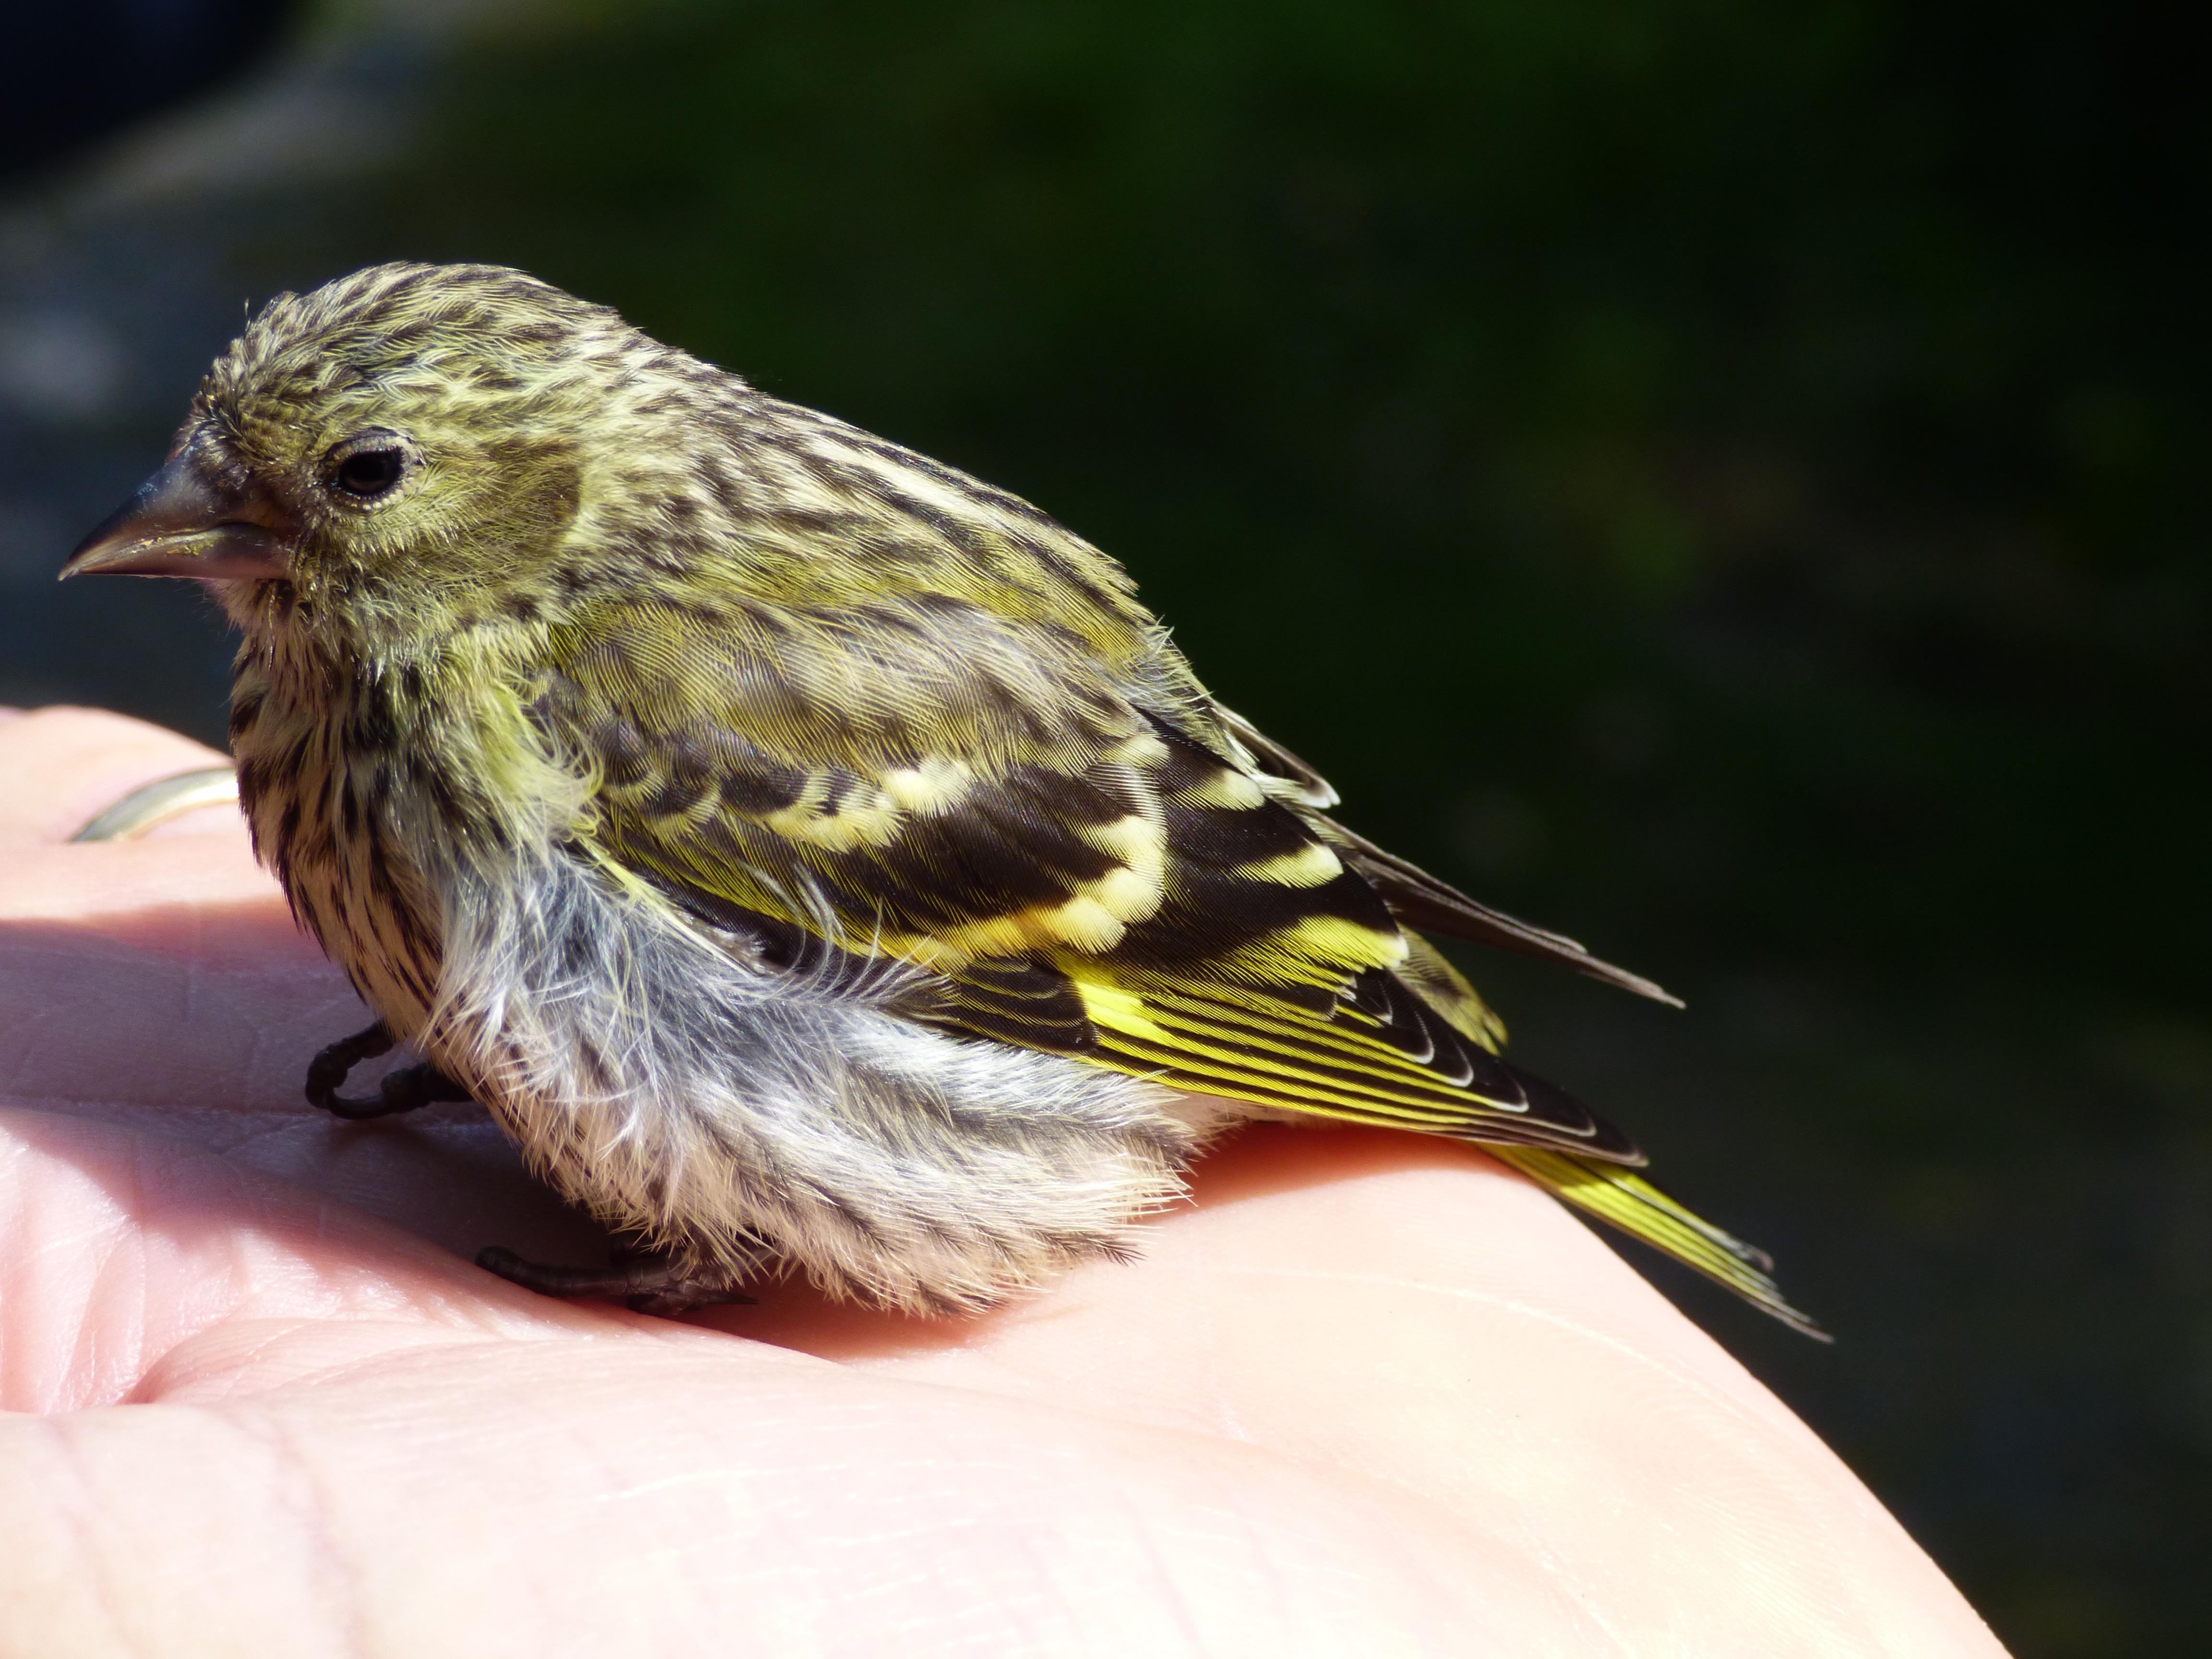
hand, bird, wing, wildlife, beak, fauna, ornithology, uk, vertebrate, sparrow, finch, perched, juvenile, brambling, rescued, house sparrow, old world flycatcher, perching bird, house finch, ortolan bunting, siskin